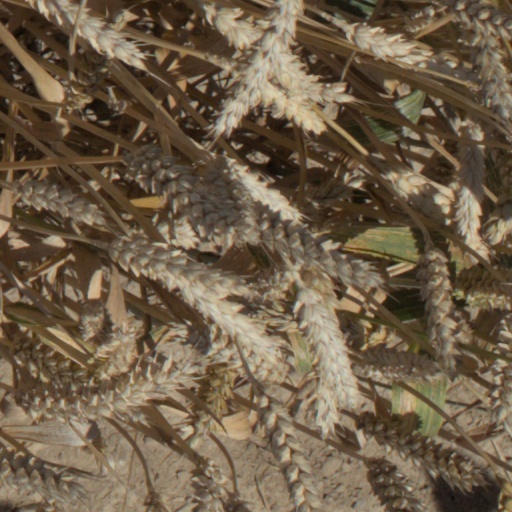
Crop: wheat